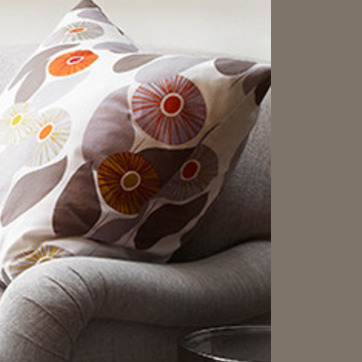
Material: fabric